Deeply

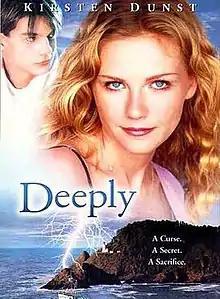
Original DVD cover

Deeply is a 2000 film directed by Sheri Elwood, starring Julia Brendler, Lynn Redgrave and Kirsten Dunst.